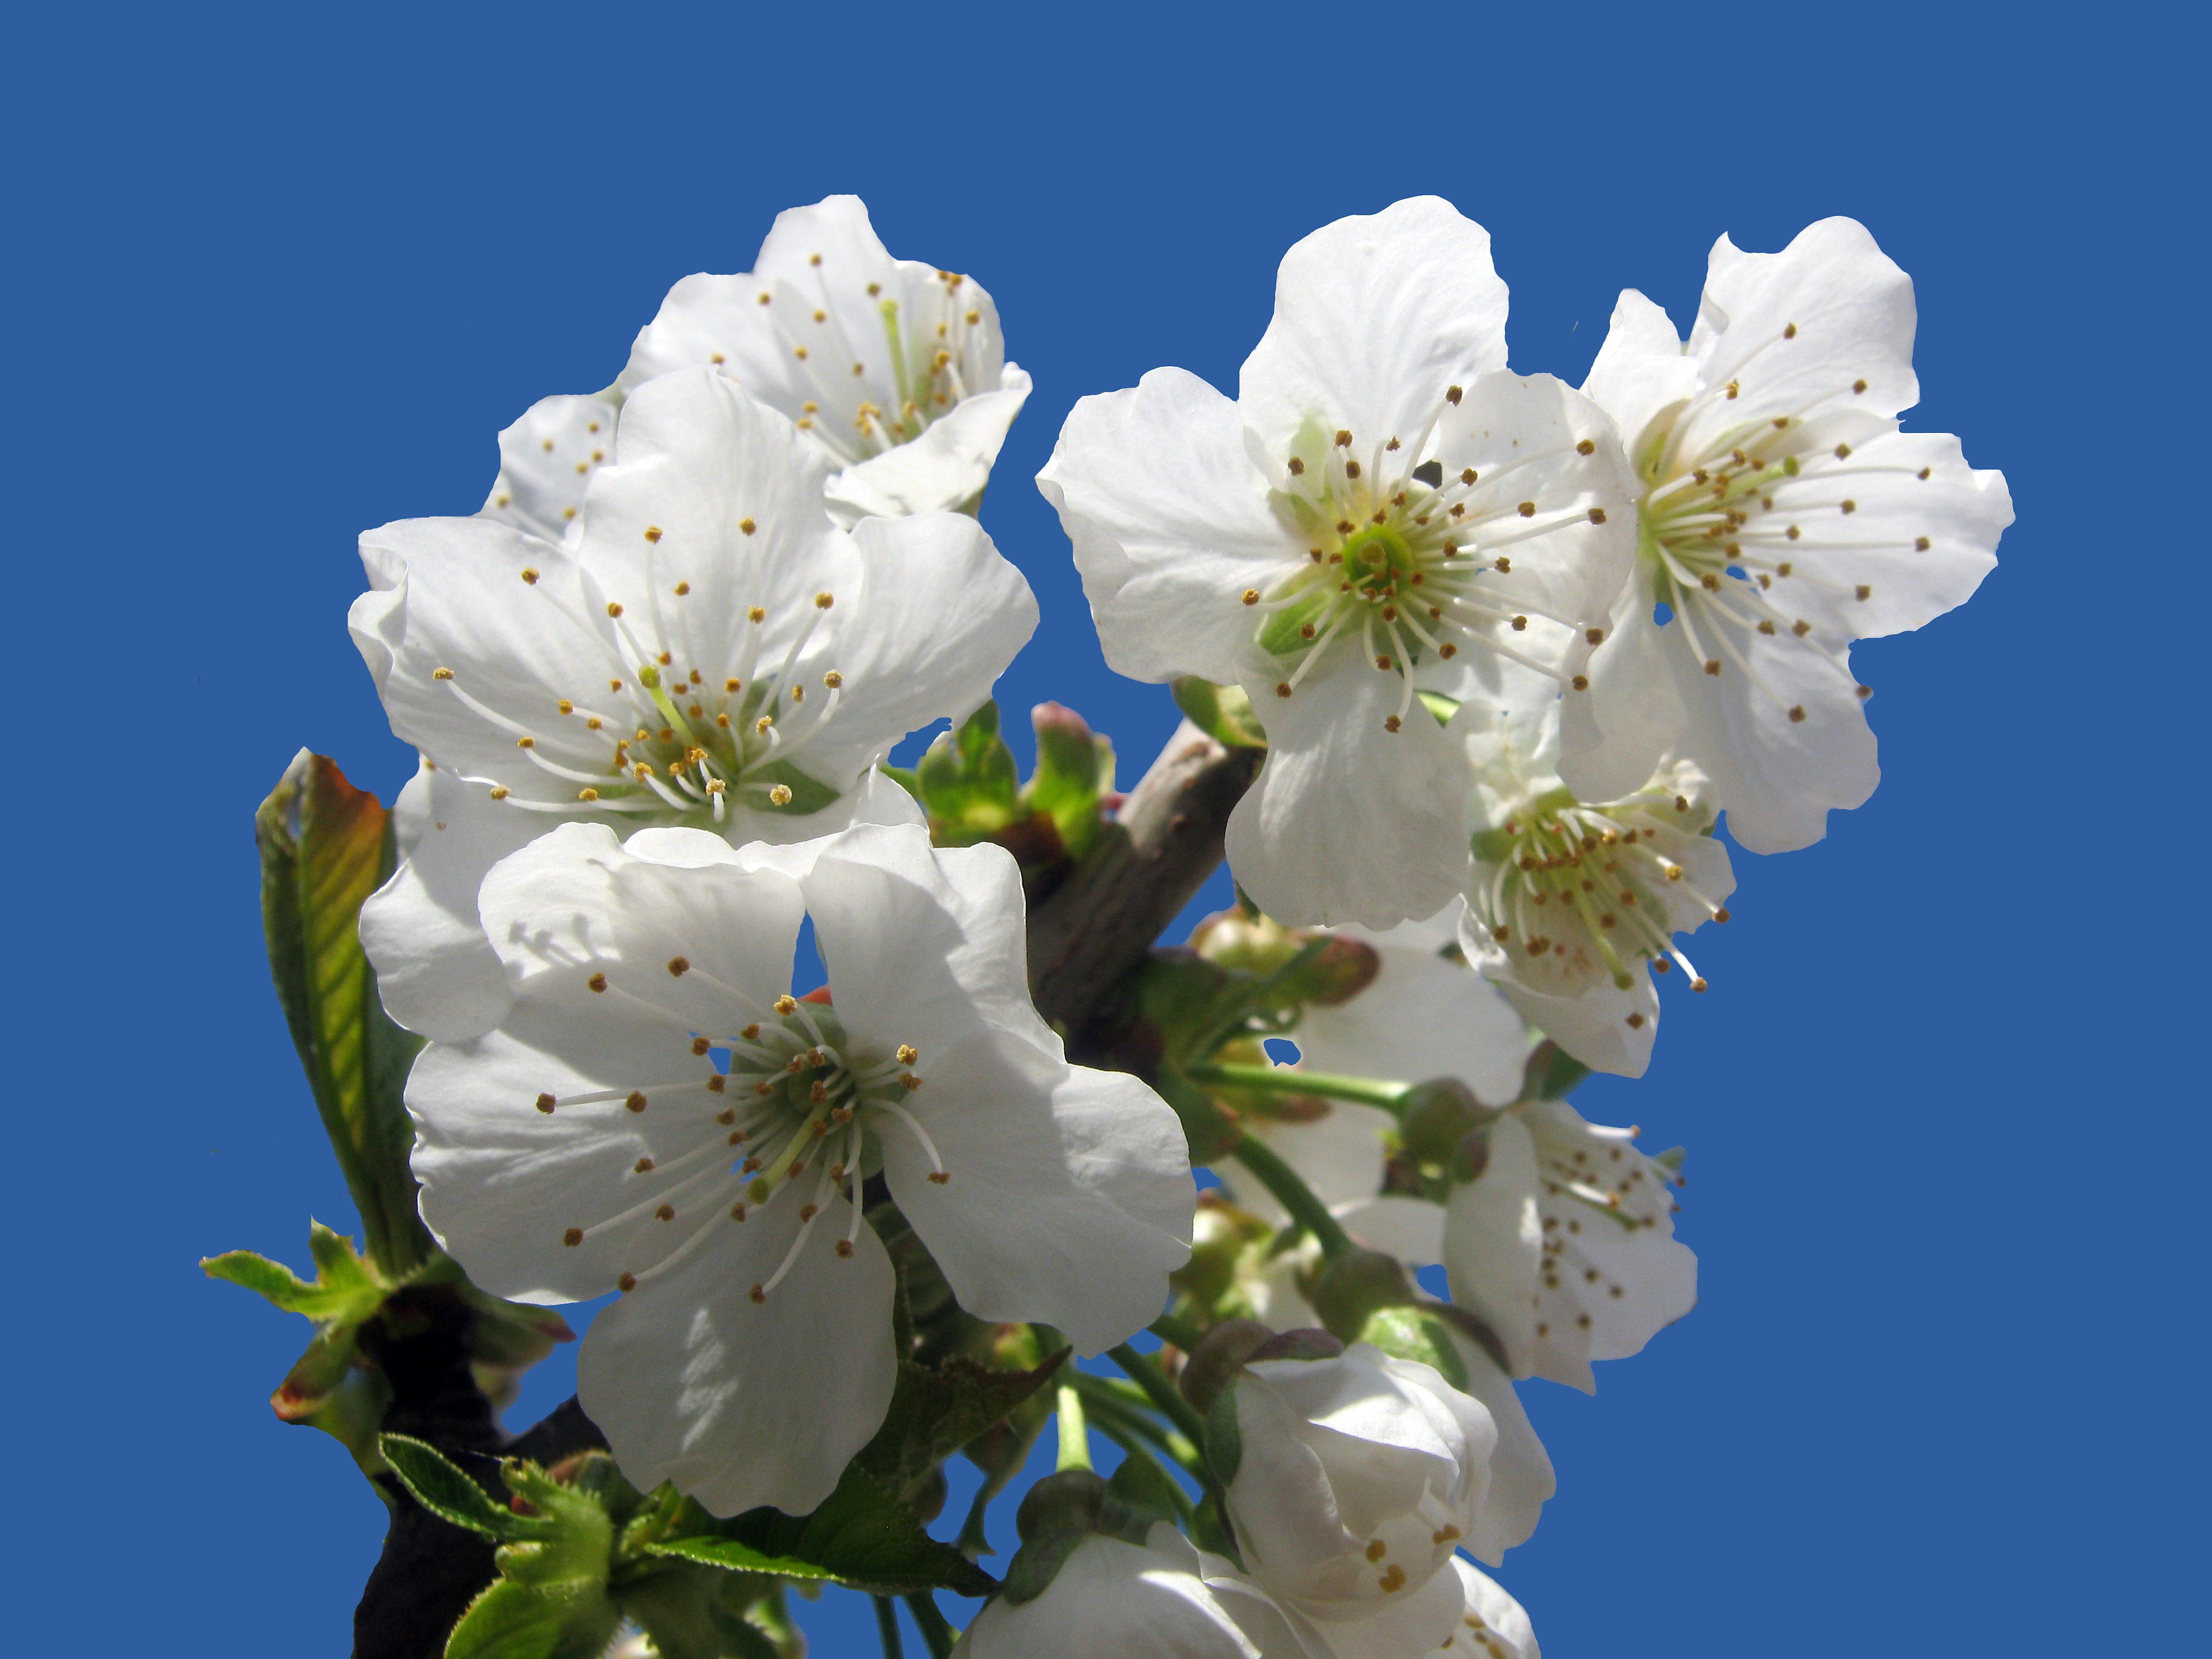
branch, blossom, plant, flower, petal, bloom, isolated, spring, produce, blue, garden, flora, cherry blossom, shrub, easter, flowering plant, tree pruning, rose family, gardeners, land plant